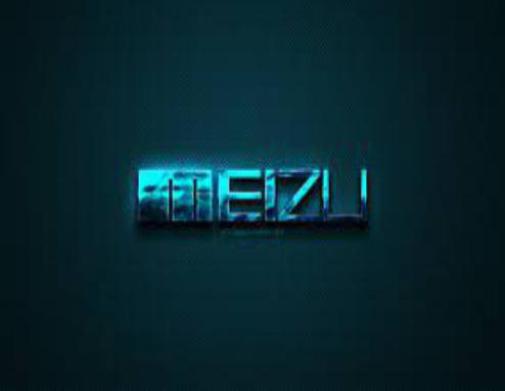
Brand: meizu
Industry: Electronic